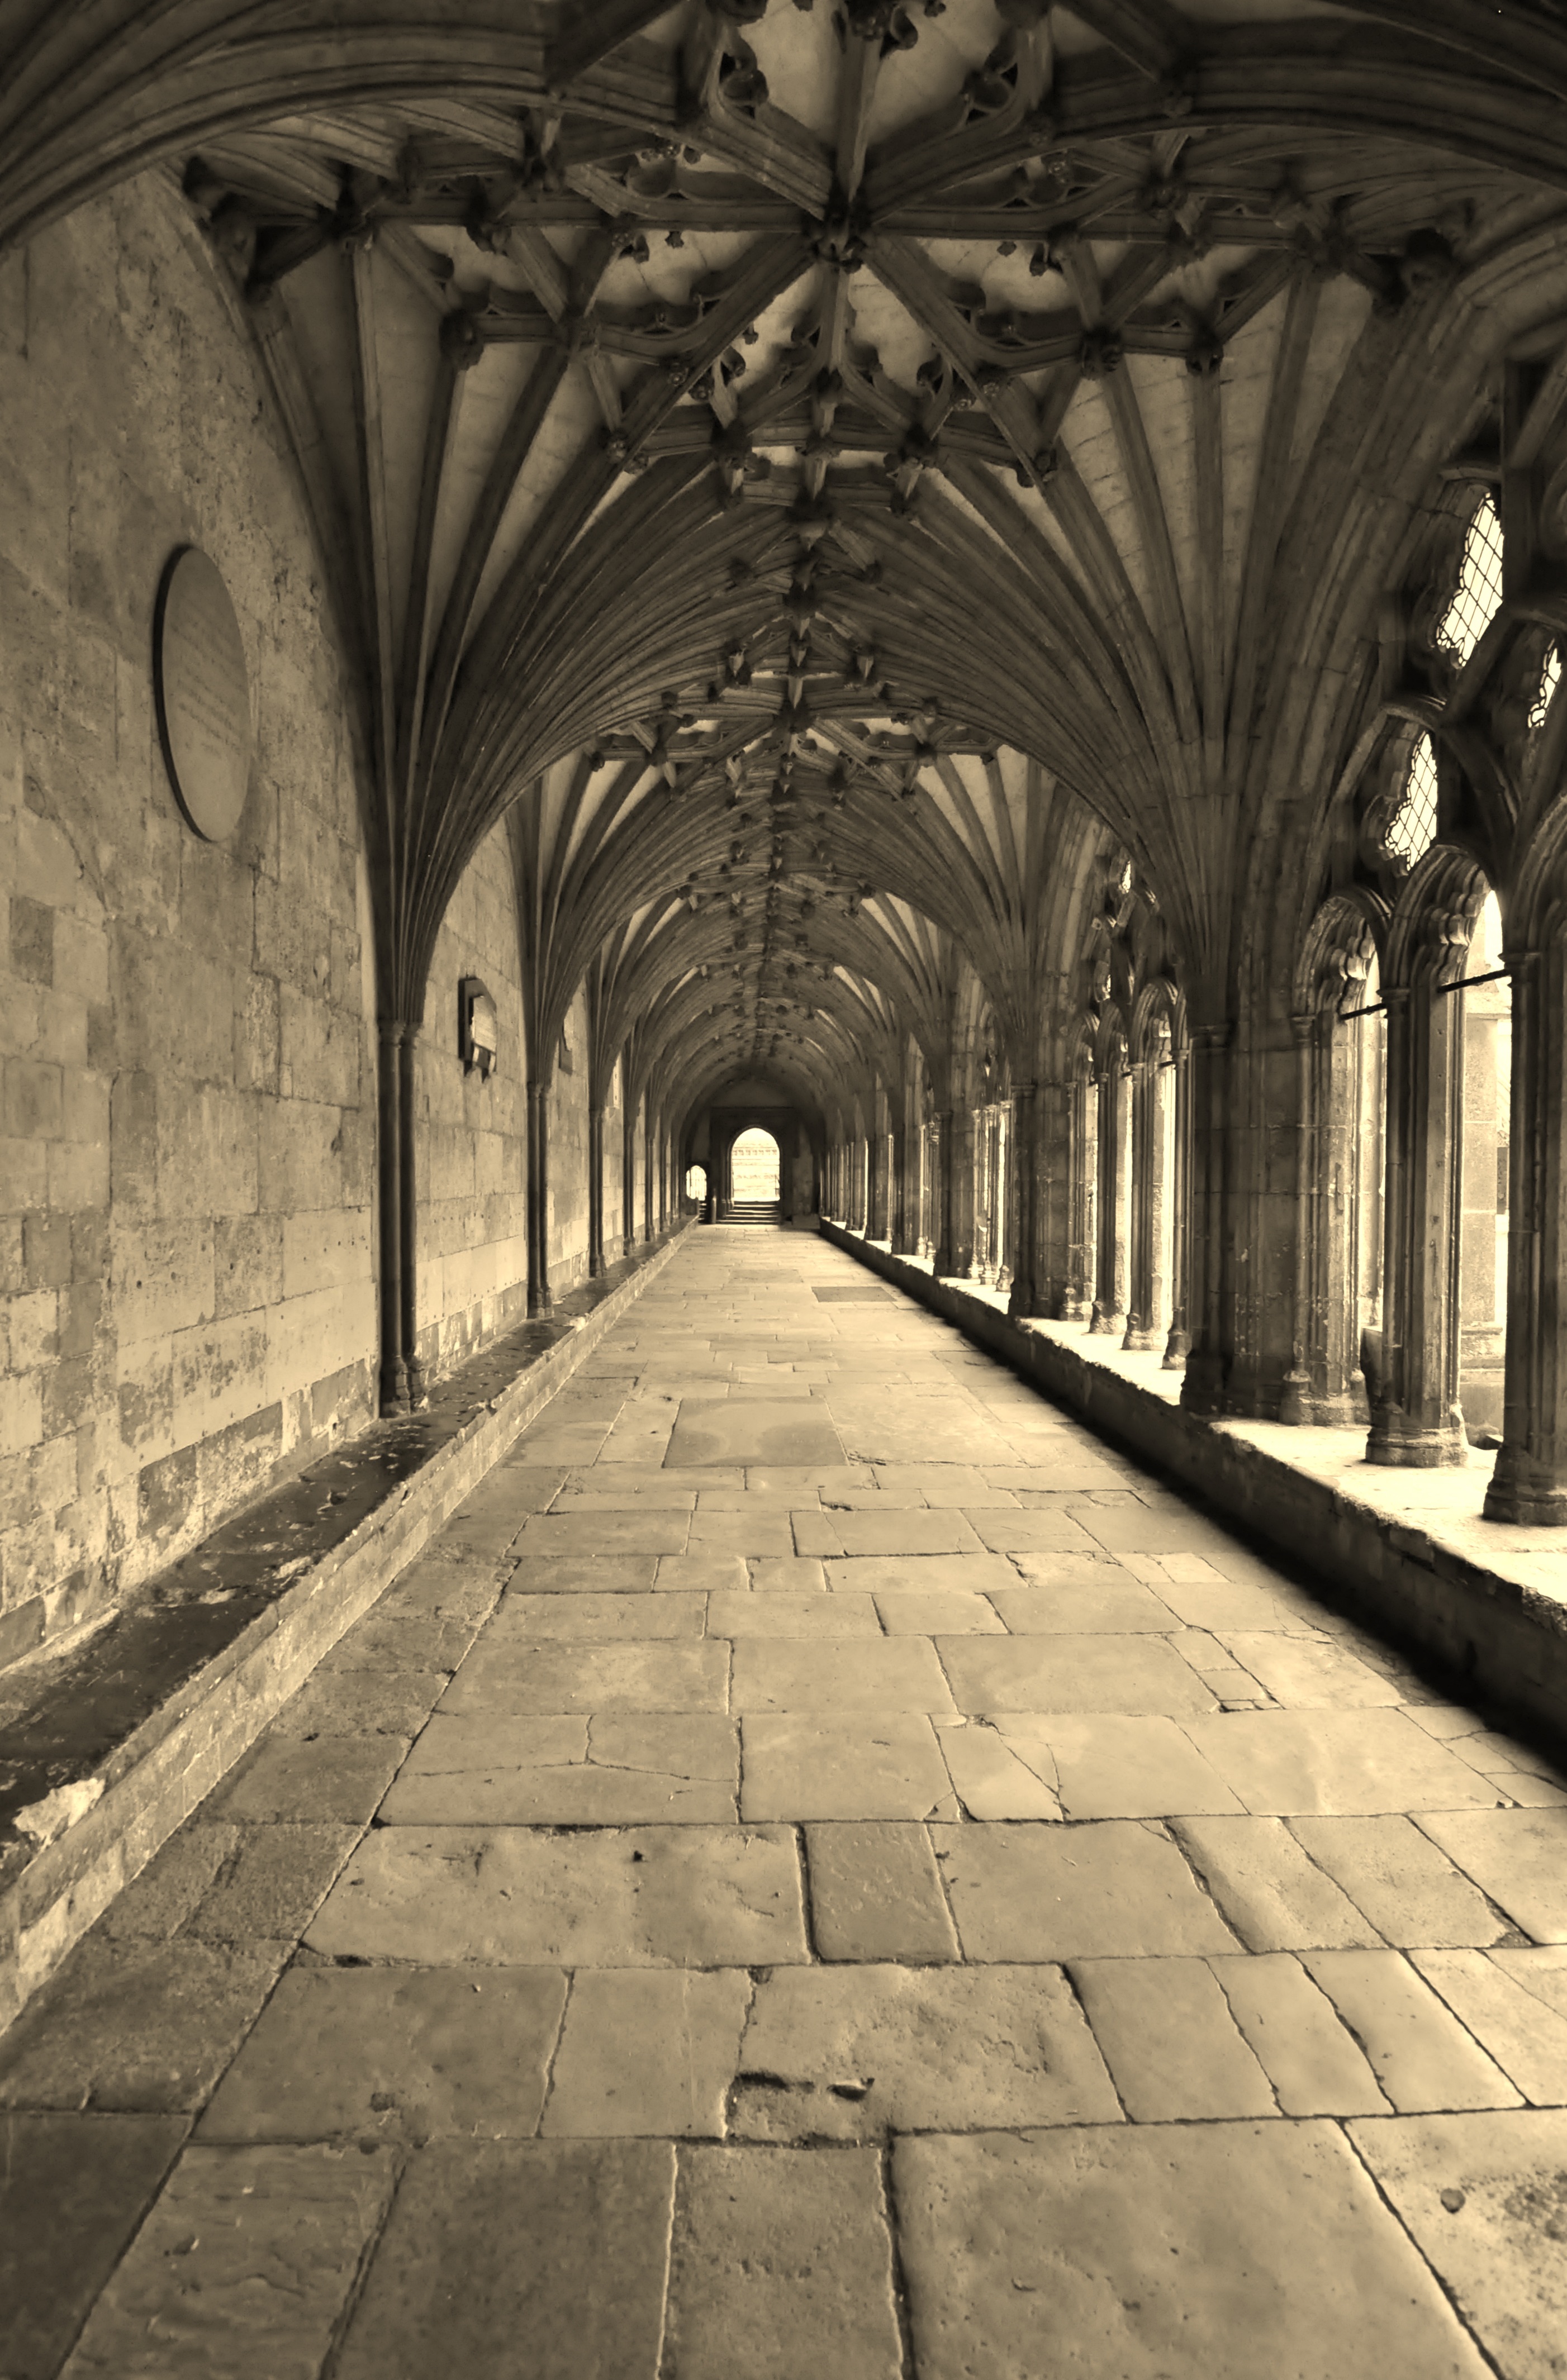
black and white, architecture, building, arch, column, monochrome, aisle, symmetry, arcade, monochrome photography, ancient history